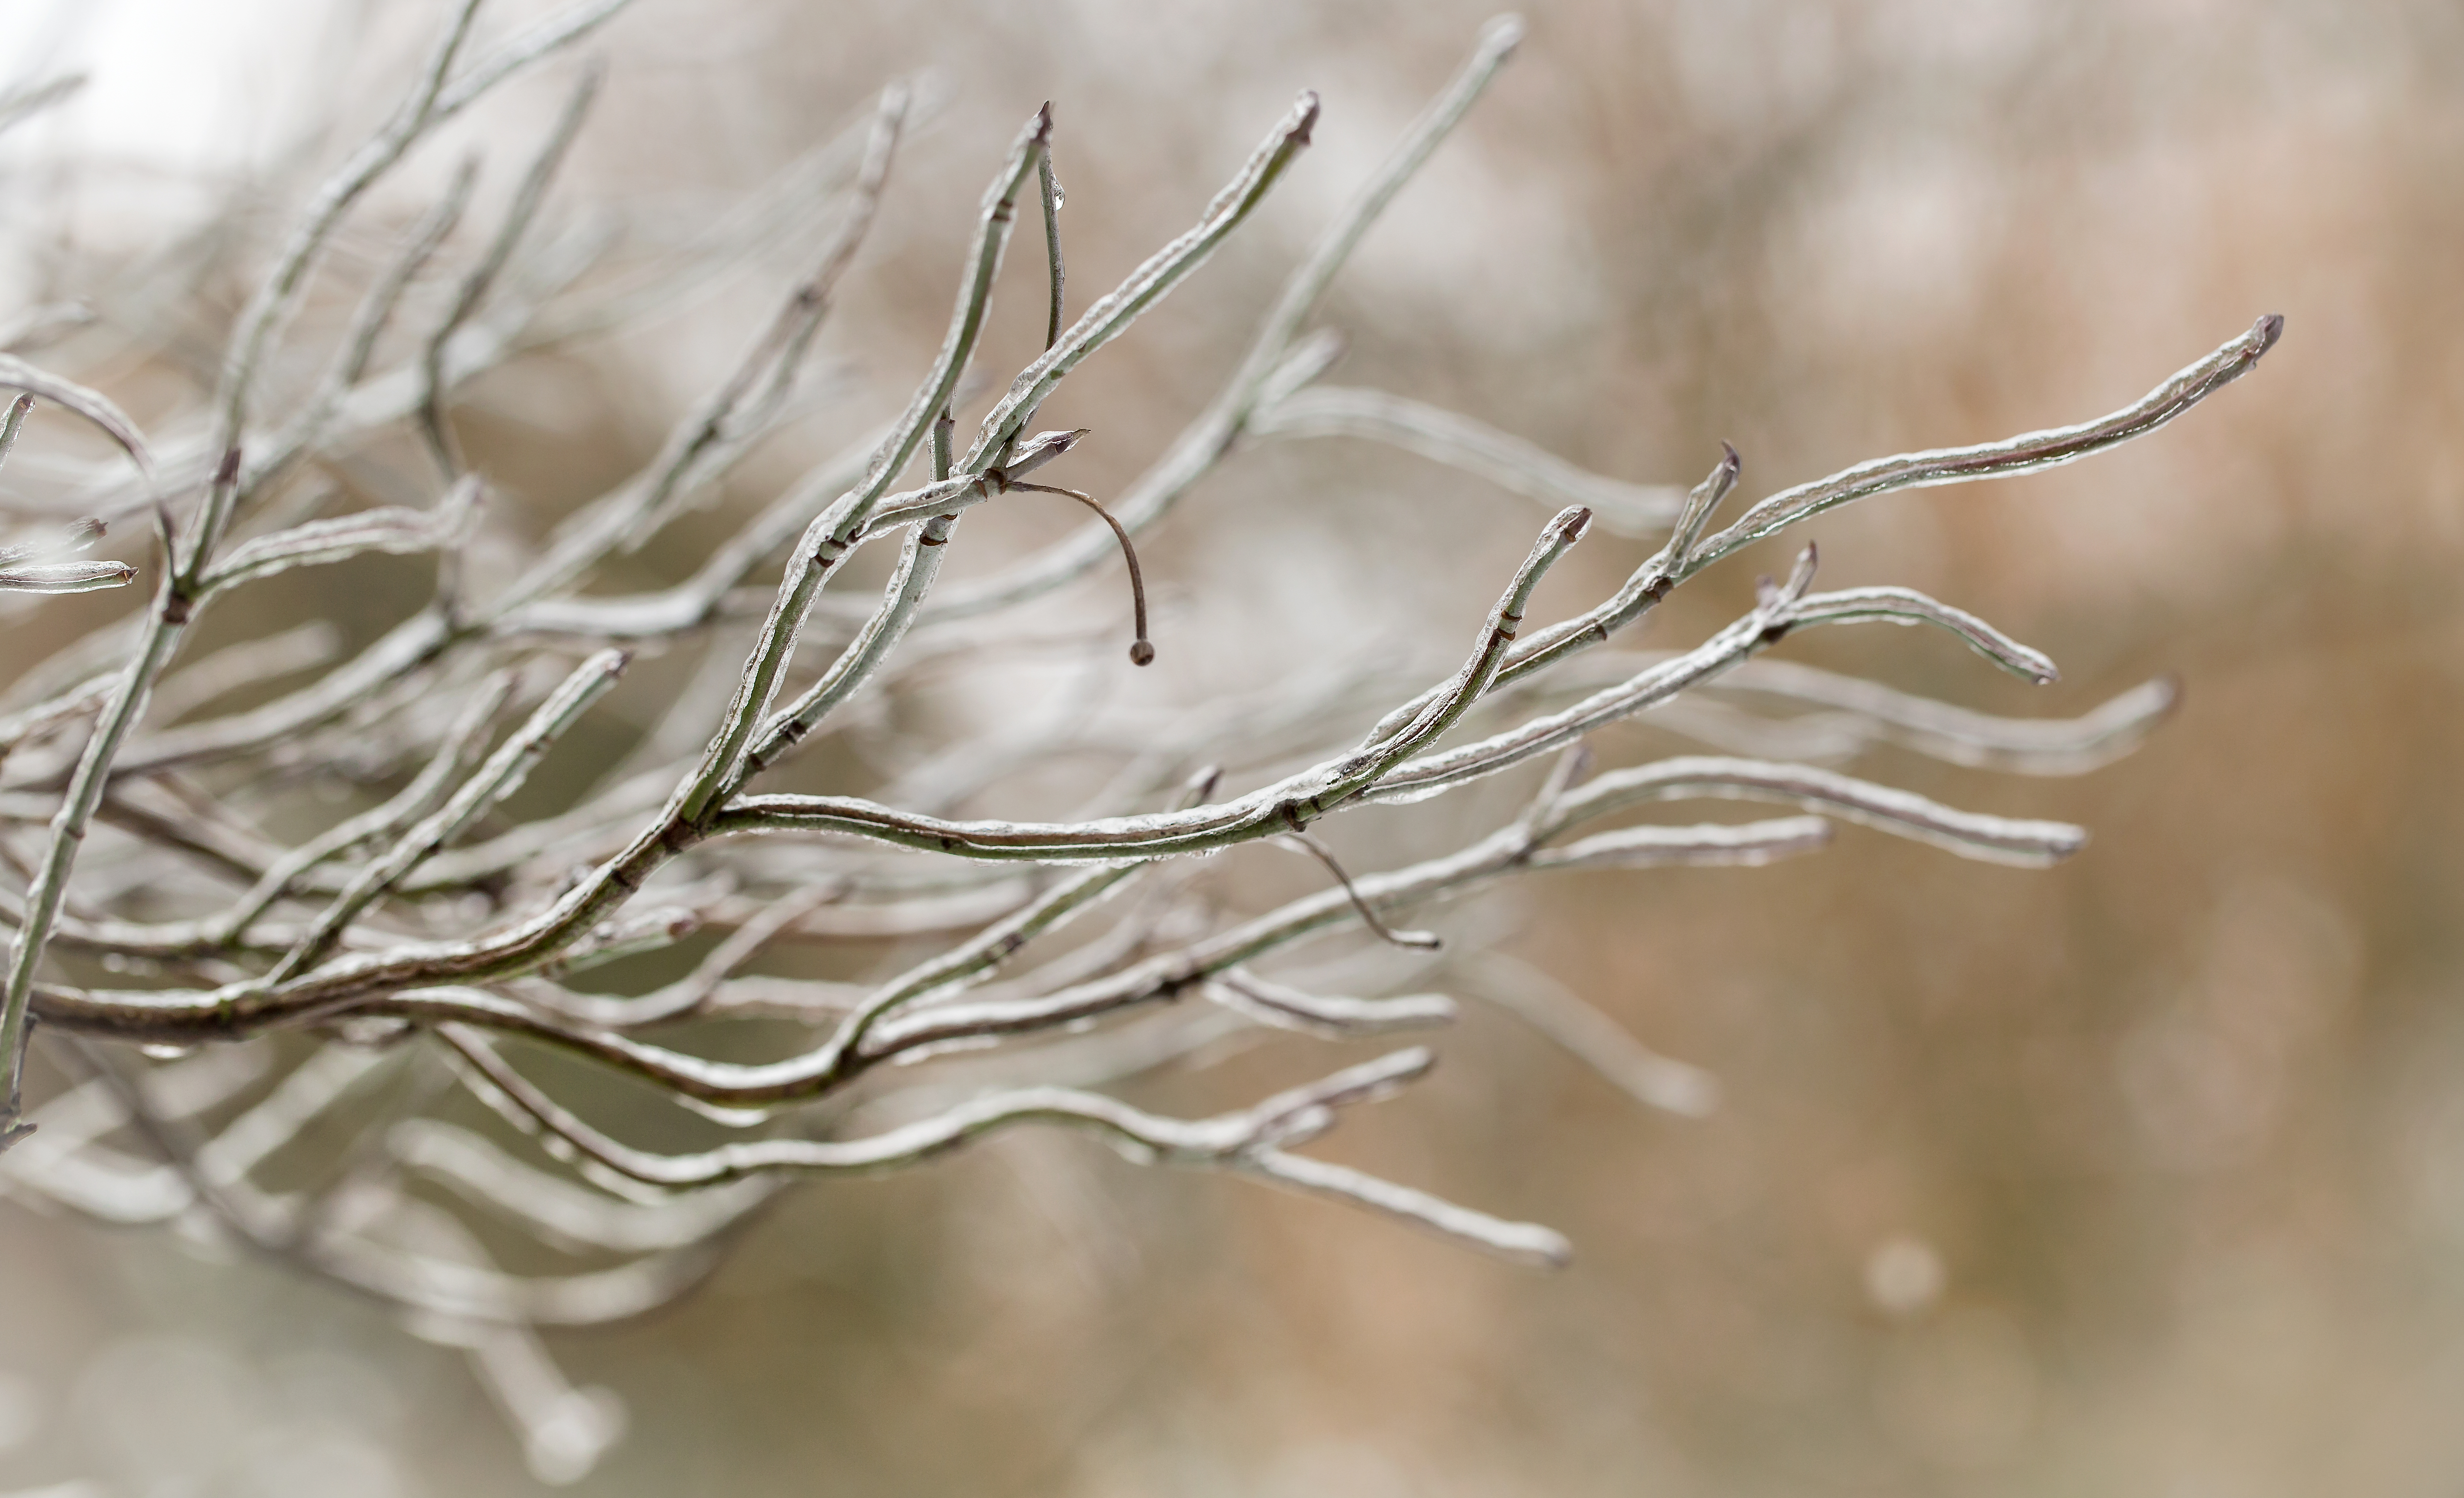
nature, branch, winter, bokeh, plant, leaf, flower, frost, ice, macro, flora, season, twig, close up, sketch, portland, macro photography, grass family